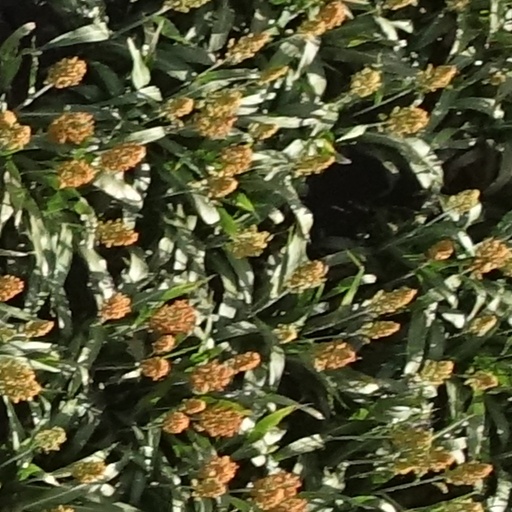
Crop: sorghum